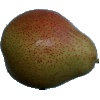
Label: pear_forelle